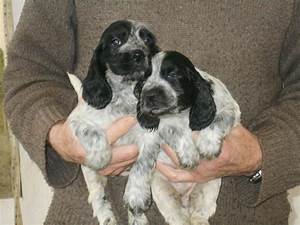
Label: cane